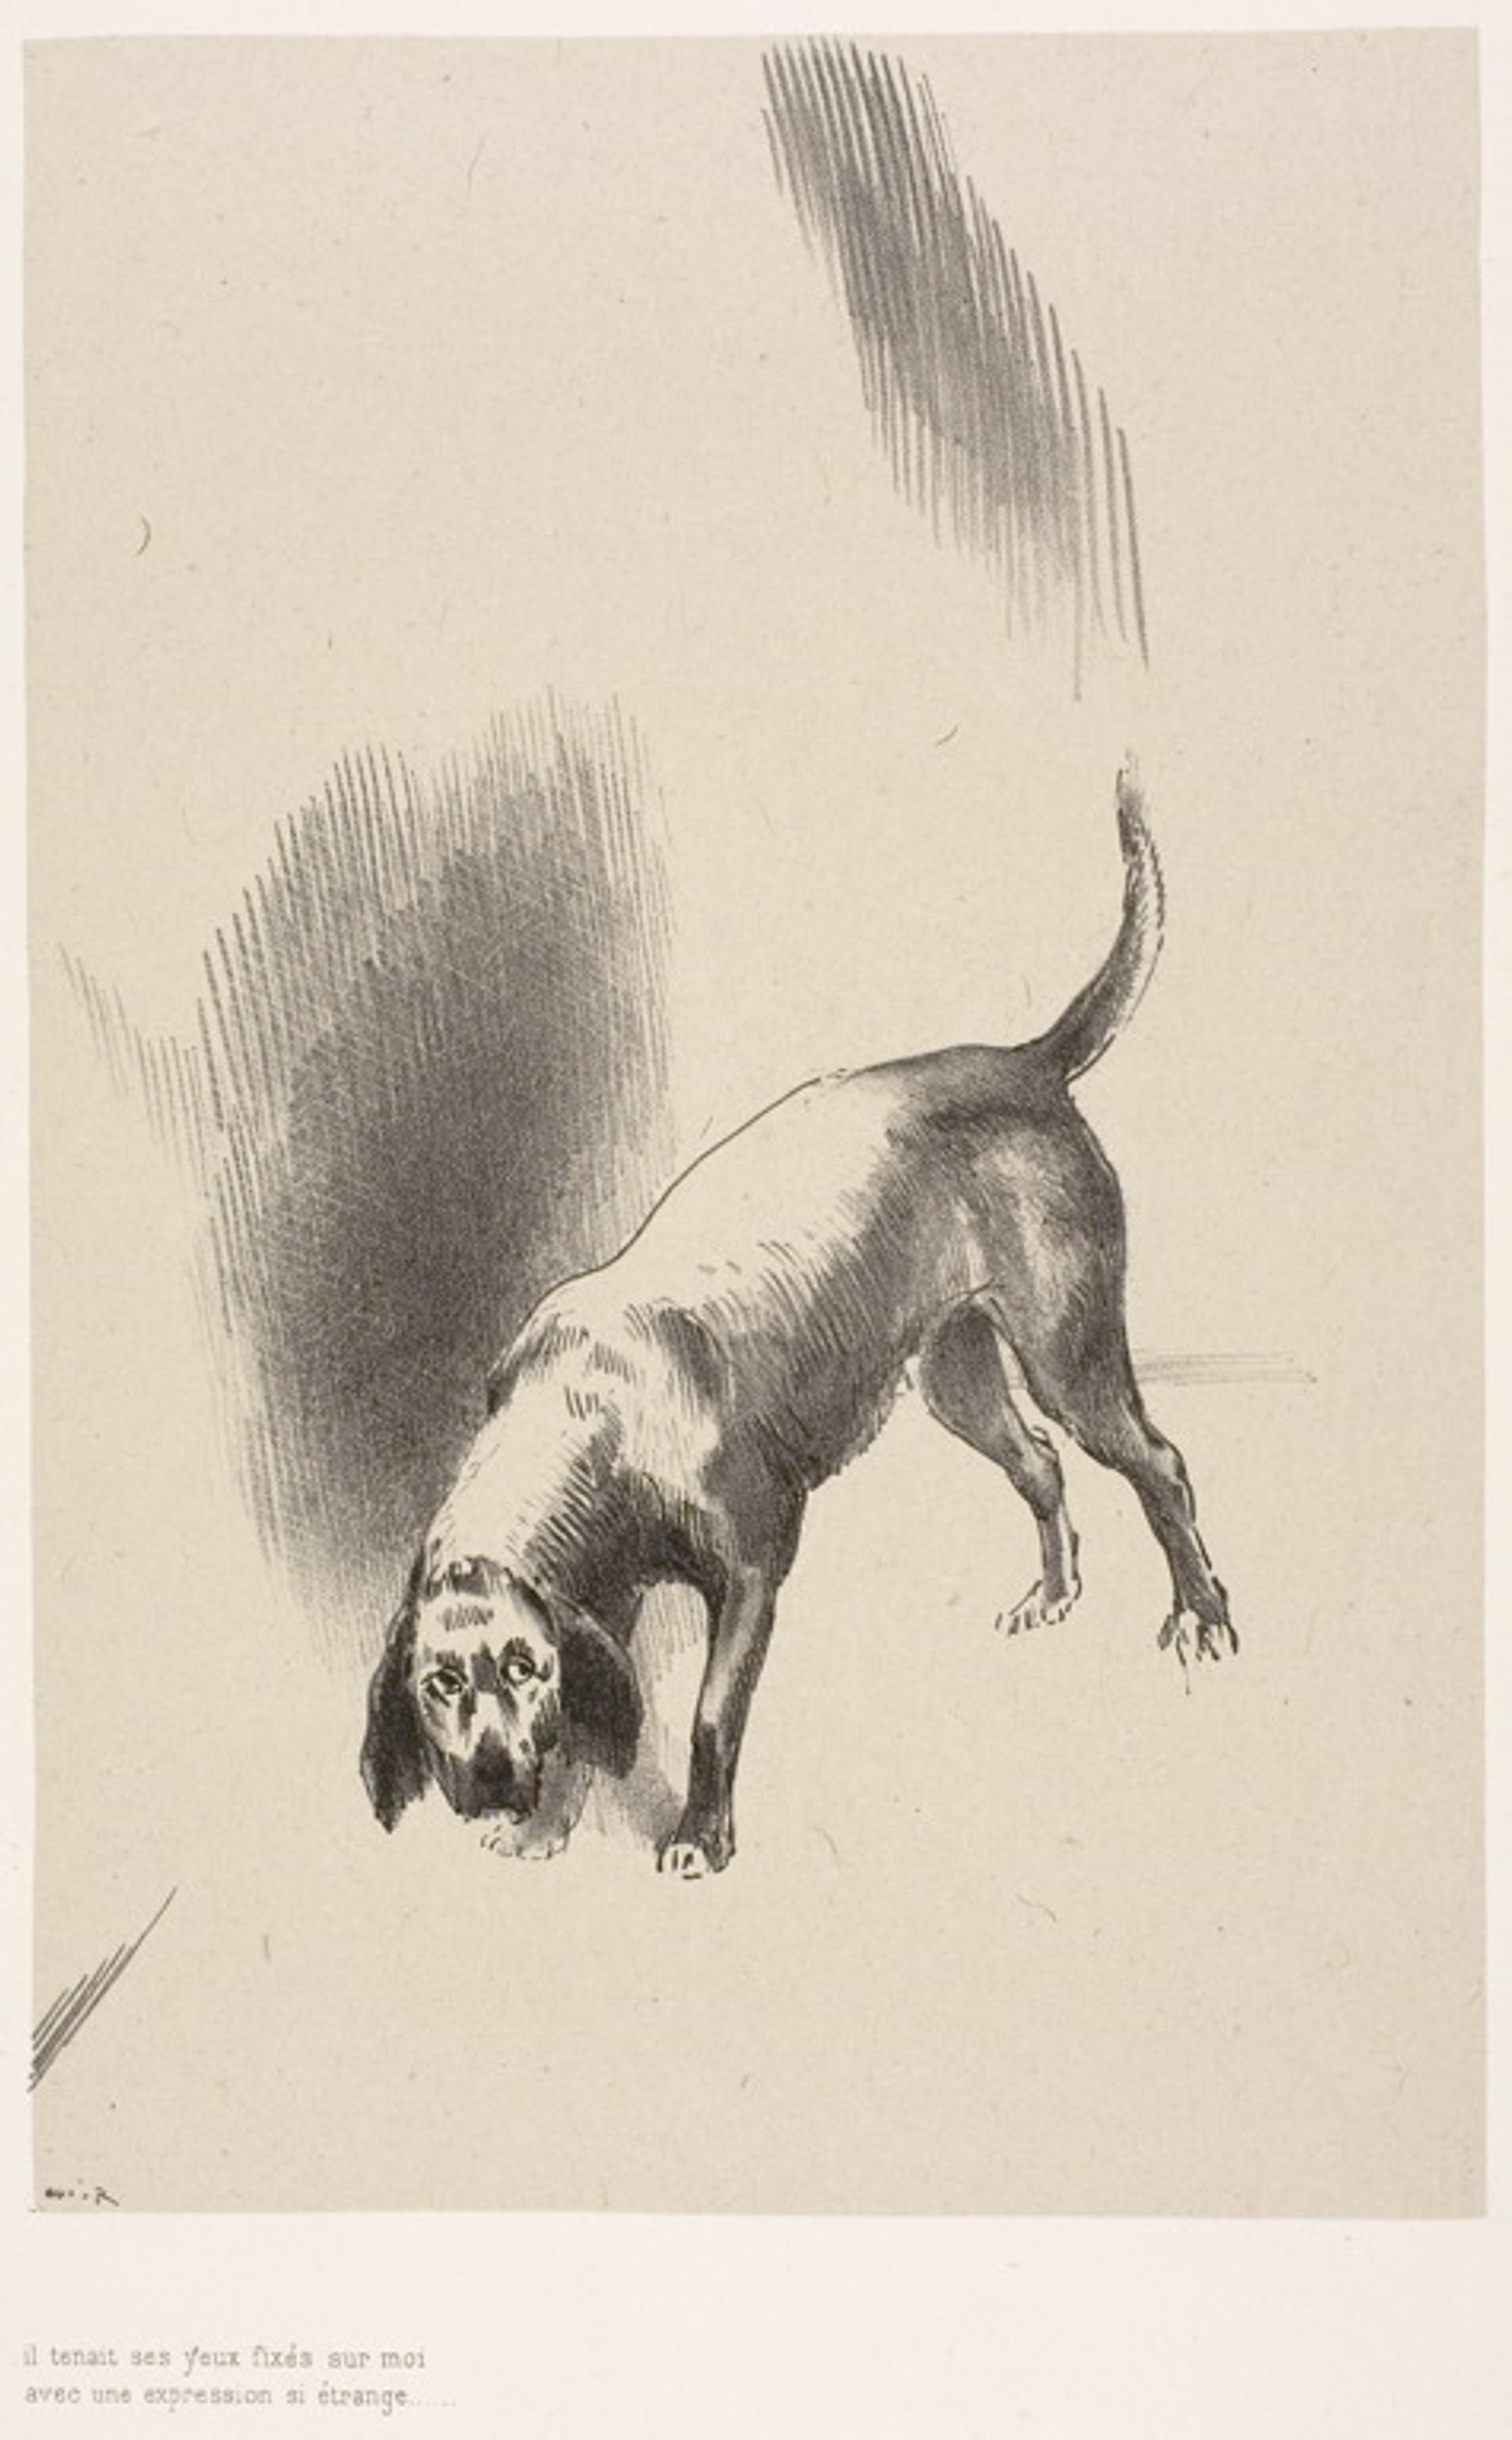
fauna, dog like mammal, mammal, dog, carnivoran, drawing, illustration, wildlife, art, tail